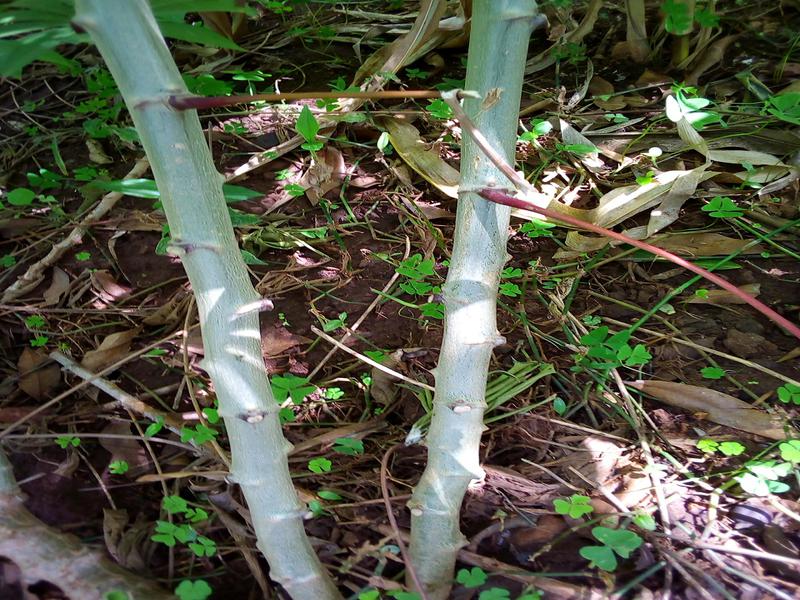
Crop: cassava
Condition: healthy